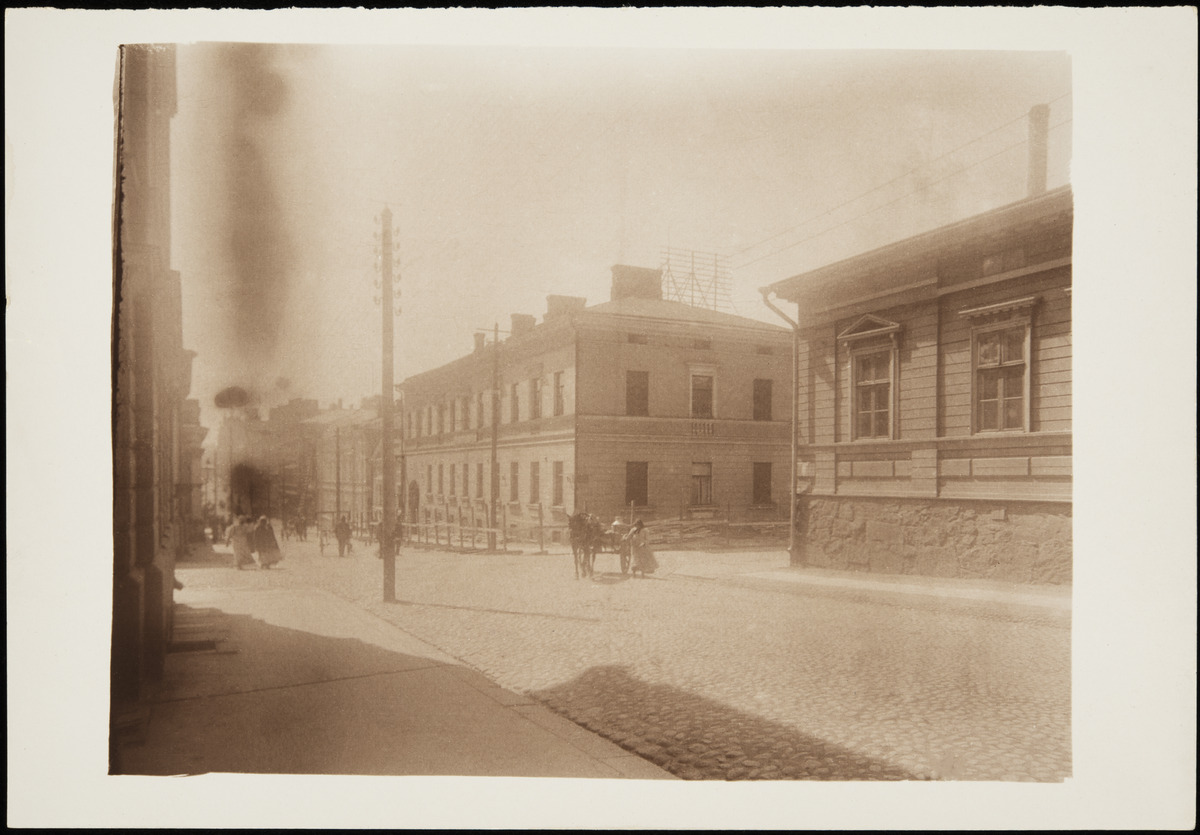
Näkymä Fabianinkatu 35:n kohdalta etelään, rakennukset oikealta lukien Fabianinkatu 22 (=Hallituskatu 11, nyk
sisällön kuvaus: Näkymä Fabianinkatu 35:n kohdalta etelään, rakennukset oikealta lukien Fabianinkatu 22 (=Hallituskatu 11, nyk. Yliopistonkatu 3) ja 20 (=Hallituskatu 8, nyk. Yliopistonkatu 4). mustavalkoinen
Kuvaaja: Rosenbröijer, A.E., valokuvaaja
Ajankohta: kuvausaika 1900 n.
Paikka: Suomi, Uusimaa, Helsinki, Kluuvi Helsinki, Fabianinkatu 20, 22. Yliopistonkatu 3, 4
Aiheet: kadut, liikenne, rakennukset puurakennukset kivirakennukset, ajoneuvot hevosajoneuvot, vaunut, jalankulkijat, jalkakäytävät, aidat, pylväät, kaapelit